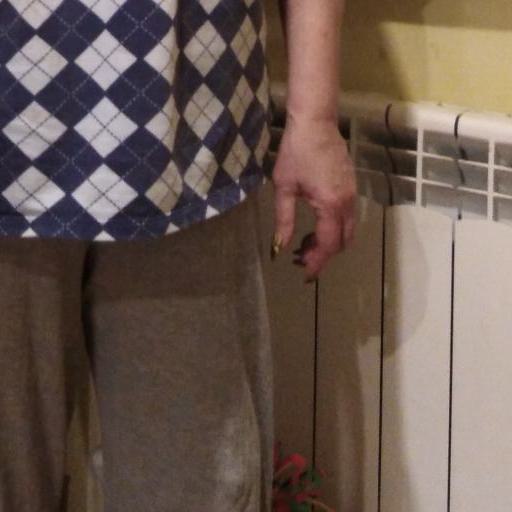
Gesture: no_gesture